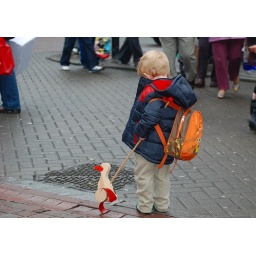
No care in the world, Just me and my duck walking along